George H. W. Bush

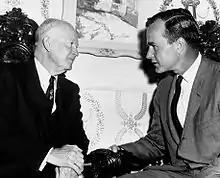
Former president Dwight D. Eisenhower with Bush

After graduating from Yale, Bush moved his young family to West Texas. Biographer Jon Meacham writes that Bush's relocation to Texas allowed him to move out of the "daily shadow of his Wall Street father and Grandfather Walker, two dominant figures in the financial world," but would still allow Bush to "call on their connections if he needed to raise capital." His first position in Texas was an oil field equipment salesman for Dresser Industries, which was led by family friend Neil Mallon. While working for Dresser, Bush lived in various places with his family: Odessa, Texas; Ventura, Bakersfield and Compton, California; and Midland, Texas. In 1952, he volunteered for the successful presidential campaign of Republican candidate Dwight D. Eisenhower. That same year, his father won election to represent Connecticut in the United States Senate as a member of the Republican Party.